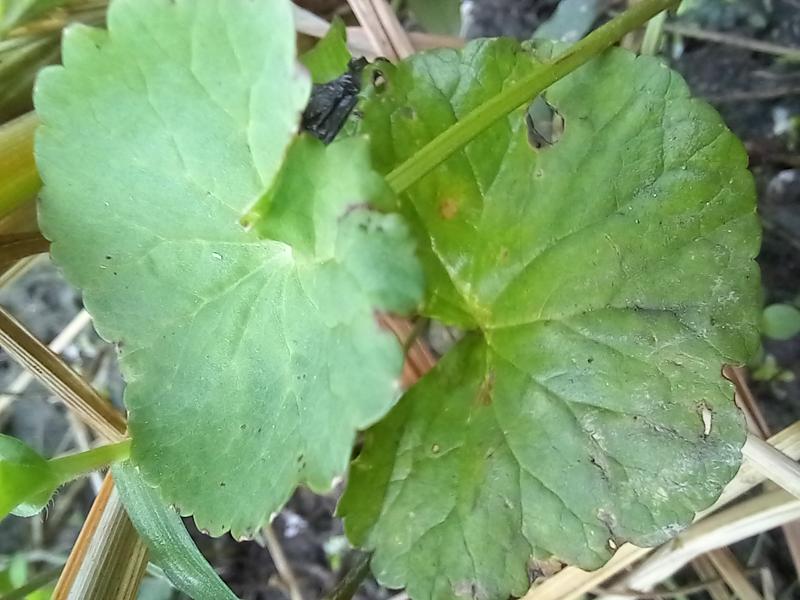
Weed species: Centella asiatica